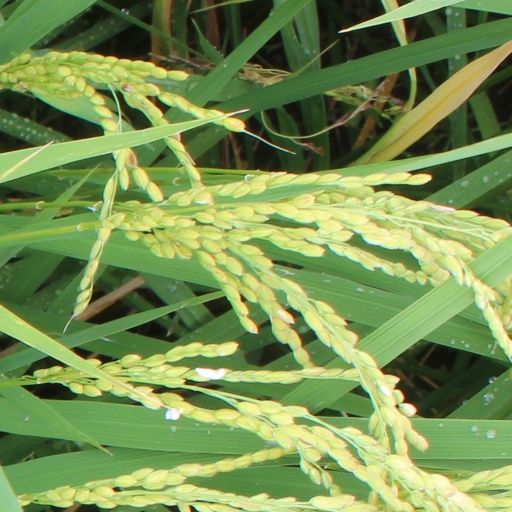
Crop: rice